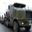
Label: truck